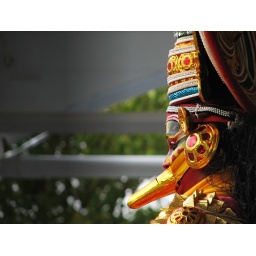
A Dancer depicting a golden swan at the Masala Mendhi Masti festival in Toronto